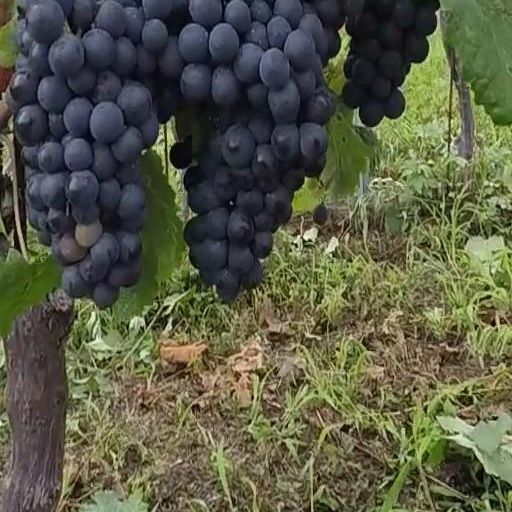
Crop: grape